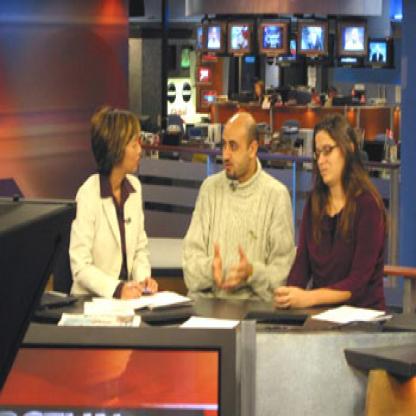
Scene: Indoor